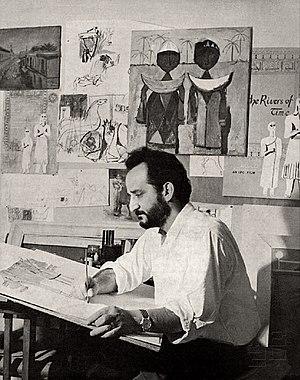
Jawad Saleem, né en 1920 à Ankara, mort en 1961, était un sculpteur irakien.